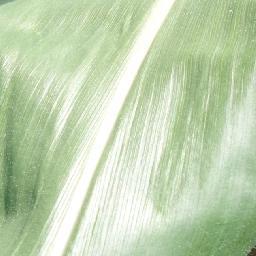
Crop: corn
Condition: (maize)_healthy